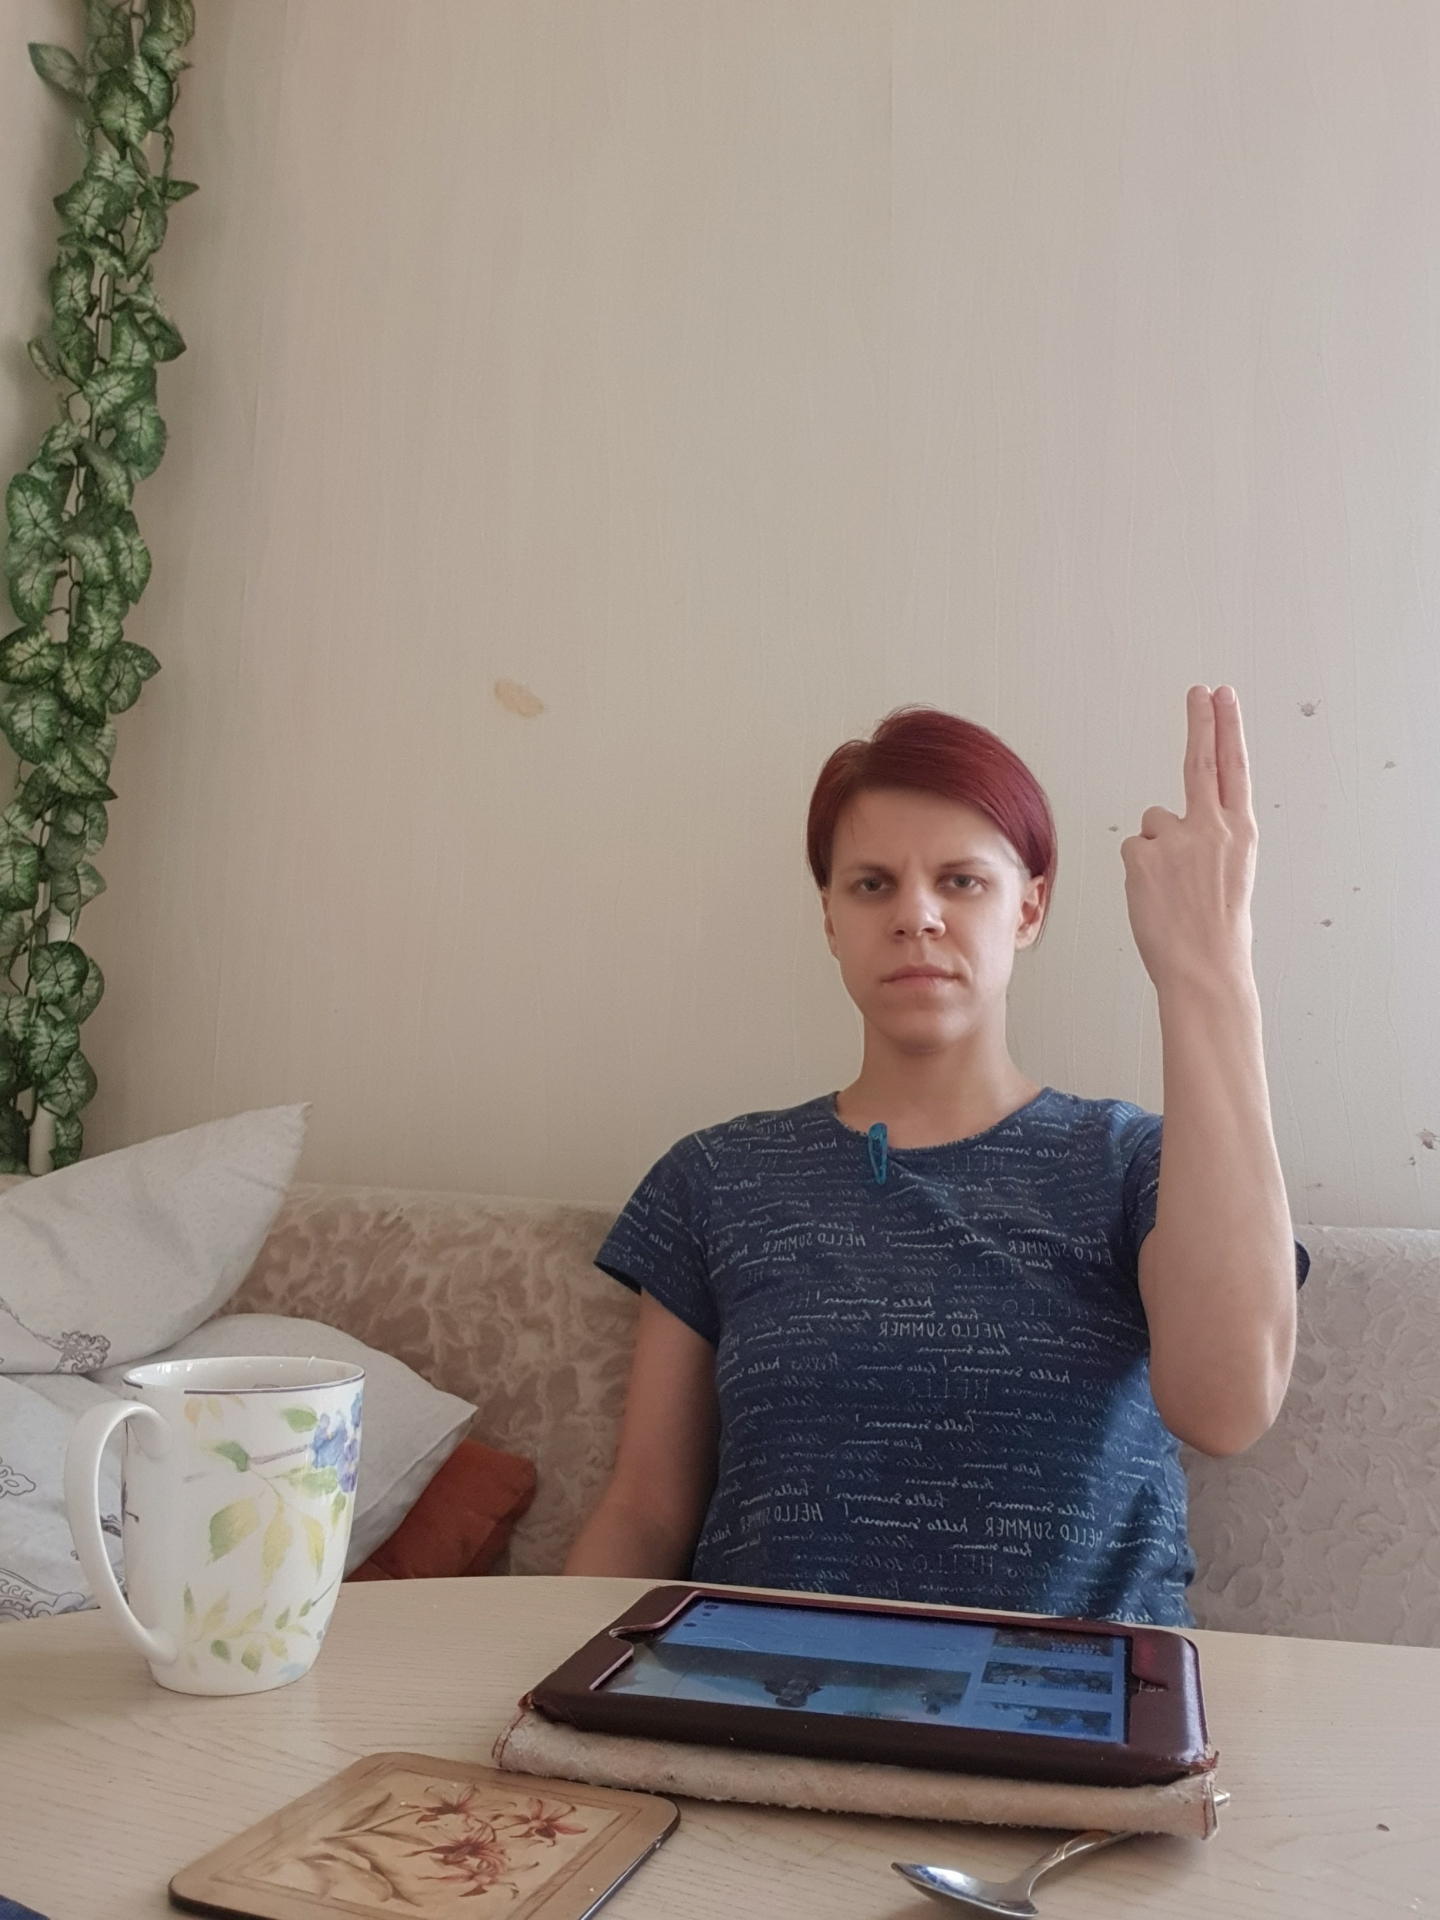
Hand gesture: two_up_inverted